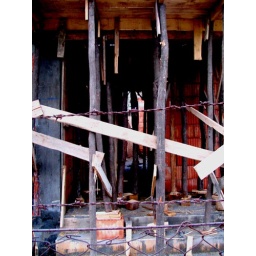
A house (that's what the sign says, anyway) being built in my neighborhood.